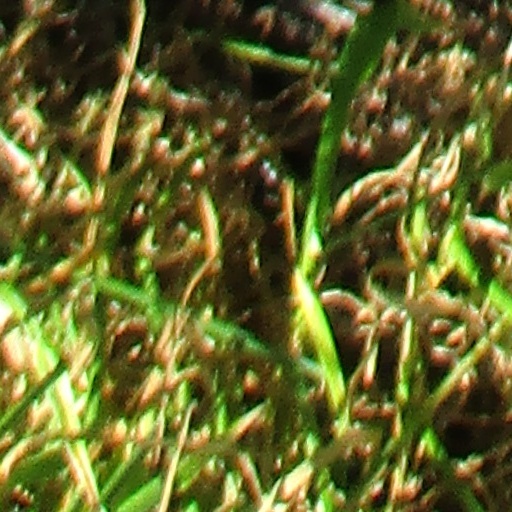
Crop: wheat